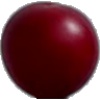
Label: Cherry Wax Red 1